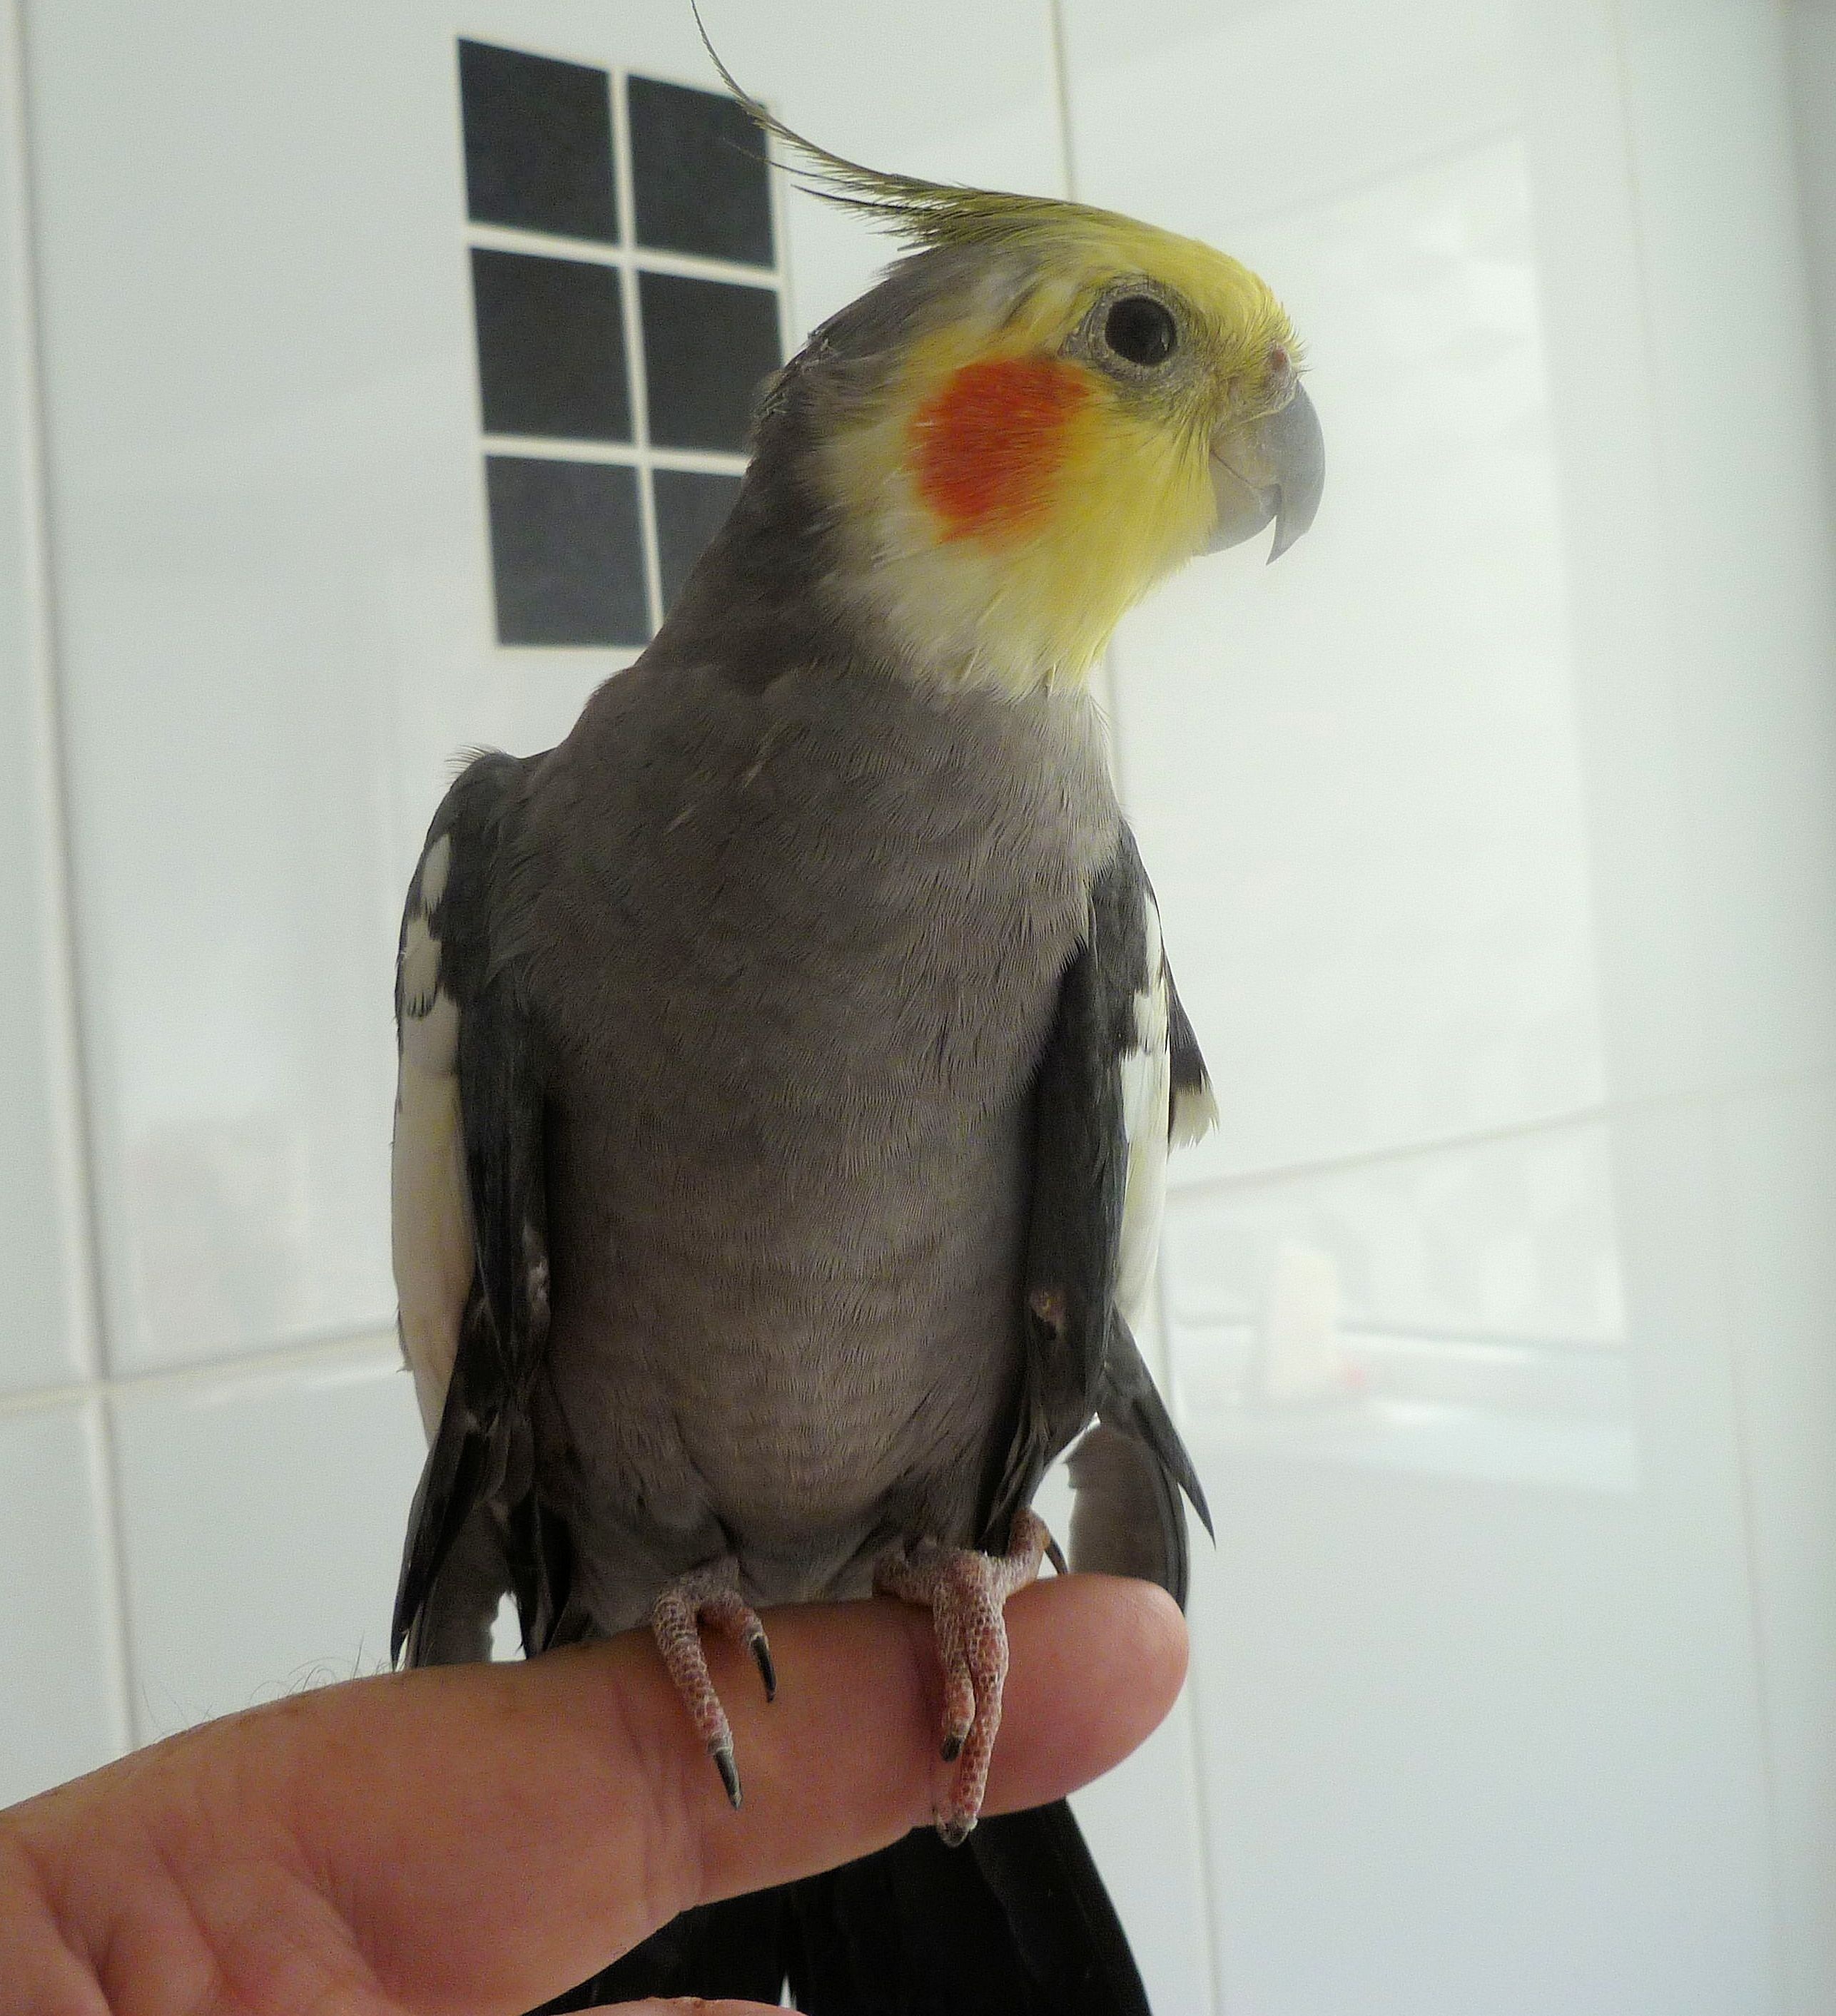
bird, wing, beak, colorful, yellow, feather, fauna, lovebird, vertebrate, parrot, cockatiel, cockatoo, twenty three years